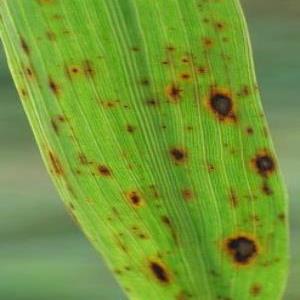
Disease: Brownspot